Roscoe Lee Browne

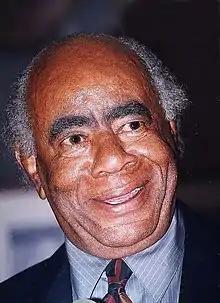
Browne in 1999

His stage success brought him to the attention of producer Leland Hayward, and in 1964 he began a regular stint as a cast member on Hayward's satirical NBC-TV series "That Was the Week That Was". Starting in the late 1960s, Browne was a frequent guest star on TV in both comedy and dramatic shows such as "Mannix", "All in the Family", "Maude", "Good Times", "Sanford and Son", "A Different World" and dozens of others. In 1980, he guest-starred in an episode of "Benson" with Robert Guillaume. Later that year, he joined the regular cast of "Benson"'s parent show "Soap" where he played Saunders, the erudite butler who replaces Benson. Browne appeared as Professor Foster on "The Cosby Show" in 1986, winning a Primetime Emmy Award for Outstanding Guest Actor in a Comedy Series.